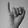
ASL letter: I